Atmospheric tide

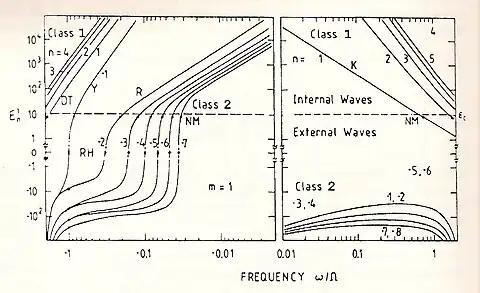
Figure 2. Eigenvalue of wave modes of zonal wave number vs. normalized frequency where is the angular frequency of one solar day. Waves with positive (negative) frequencies propagate to the east (west). The horizontal dashed line is at and indicates the transition from internal to external waves. Meaning of the symbols: 'RH' Rossby-Haurwitz waves; 'Y' Yanai waves; 'K' Kelvin waves; 'R' Rossby waves; 'DT' Diurnal tides; 'NM' Normal modes

Longuet-Higgins has completely solved Laplace's equations and has discovered tidal modes with negative eigenvalues (Figure 2). There exist two kinds of waves: class 1 waves, (sometimes called gravity waves), labelled by positive n, and class 2 waves (sometimes called rotational waves), labelled by negative n. Class 2 waves owe their existence to the Coriolis force and can only exist for periods greater than 12 hours (or ). Tidal waves can be either internal (travelling waves) with positive eigenvalues (or equivalent depth) which have finite vertical wavelengths and can transport wave energy upward, or external (evanescent waves) with negative eigenvalues and infinitely large vertical wavelengths meaning that their phases remain constant with altitude. These external wave modes cannot transport wave energy, and their amplitudes decrease exponentially with height outside their source regions. Even numbers of n correspond to waves symmetric with respect to the equator, and odd numbers corresponding to antisymmetric waves. The transition from internal to external waves appears at , or at the vertical wavenumber , and , respectively.